Kajikazawa, Yamanashi

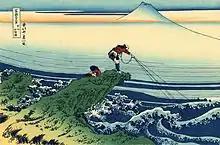
"Kajikazawa in Kai Province" from Hokusai's "Thirty-six Views of Mount Fuji"

As of 2003, the town had an estimated population of 4,402 and a density of 94.04 persons per km. The total area was 46.81 km.